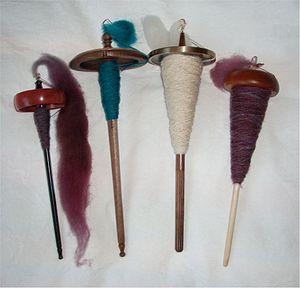
En France, on désigne par vallée du Rhône la région située de part et d'autre du Rhône, en aval de Lyon, dans le sud-est de la France. C'est une région agricole française selon le classement de l'Insee. Elle se subdivise en plaine irriguée de la Crau, plaine maraîchère du Comtat Venaissin, coteaux viticoles produisant des vins AOC de renommée mondiale sur les rives droite et gauche du fleuve, polyculture de la Drôme provençale, grandes cultures de la plaine valentinoise, vergers de l’Isère, prairies des vallées de la Galaure et de l’Herbasse.